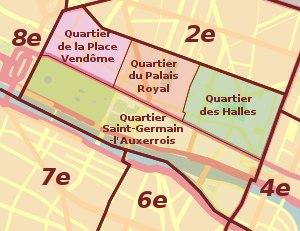
Le quartier des Halles est le 2ᵉ quartier administratif de Paris situé dans le 1ᵉʳ arrondissement. Il tire son nom des Halles de Paris, marché de vente en gros de produits alimentaires frais, qui était autrefois établi en son centre. Ces halles furent démolies dans les années 1970 pour laisser la place au Forum des Halles, à environnement principalement piétonnier, qui abrite la plus grande gare urbaine d'Europe, la gare de Châtelet - Les Halles.
Le quartier du Palais-Royal est le 3ᵉ quartier administratif de Paris situé dans le 1ᵉʳ arrondissement.
Le quartier Saint-Germain-l’Auxerrois est le 1ᵉʳ quartier administratif de Paris. Il est situé dans la portion sud du 1ᵉʳ arrondissement et est établi, pour une partie, sur la rive droite de la Seine, et pour l'autre, sur l'ouest de l'île de la Cité.
Le 1ᵉʳ arrondissement de Paris est l'un des arrondissements les plus centraux du cœur historique de Paris. Il comprend notamment l'un des plus anciens quartiers de la ville, le quartier des Halles, qui date du tout début du Moyen Âge.